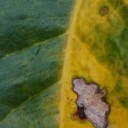
Label: Miner